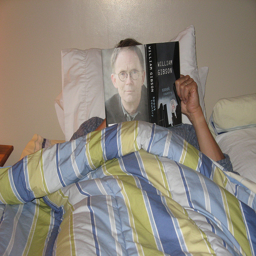
Person under striped comforter in bed reading book.
A man laying in bed with a book over his face.
A person in a bed reading a book.
A person laying in bed reading a book.
Reading a William Gibson book while lying in bed.